Wonderful Life (2005 TV series)

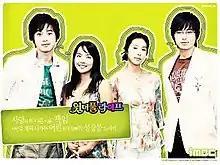

Wonderful Life is a 2005 South Korean television series starring Kim Jaewon, Eugene, Lee Ji-hoon, Han Eun-jung and Jung Da-bin. It aired on MBC from March 7 to April 26, 2005 on Mondays and Tuesdays at 21:55, for 16 episodes.